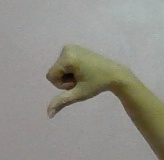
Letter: waw